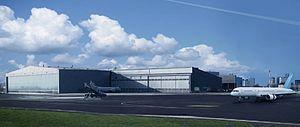
FL Technics est un fournisseur régional de services techniques pour l’aéronautique dont le siège se situe à Vilnius en Lituanie et proposant des stations en ligne dans les pays de l’UE, la CEE et la CEI.